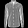
Label: Shirt